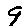
Label: 9